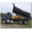
Label: truck